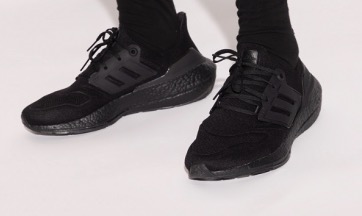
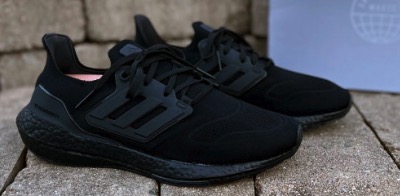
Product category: misc
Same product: yes